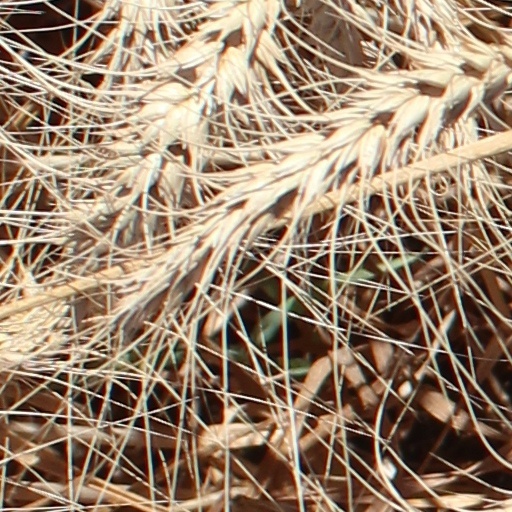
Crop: wheat